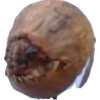
Label: onion